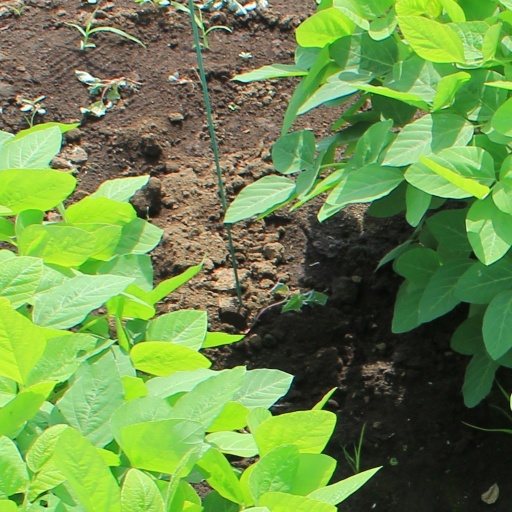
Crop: soybean